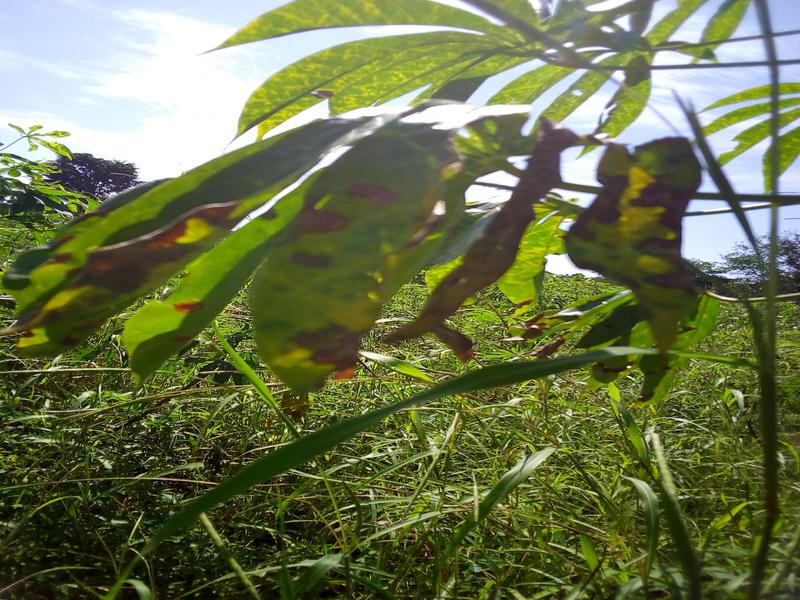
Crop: cassava
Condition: bacterial_blight